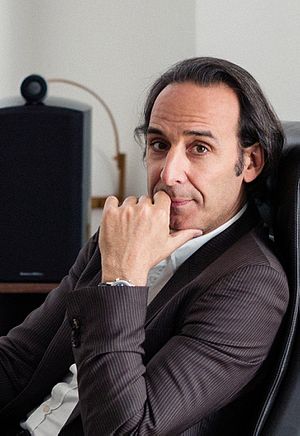
Alexandre Desplat
Alexandre Desplat i 2015.
Alexandre Michel Gérard Desplat er en fransk filmmusikkomponist.